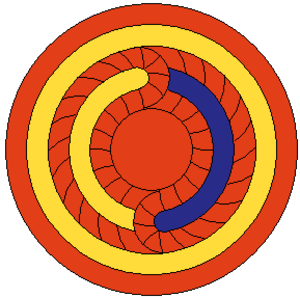
La Legio XI Claudia Pia Fidelis était une légion de l’armée romaine, levée par Jules César en 58 av. J.-C. en même temps que la Legio XII Fulmnata en vue de sa campagne contre les Helvètes. Dissoute en 45 av. J.-C., elle fut reconstituée en 42 av. J.-C. par Octave dans le cadre de la guerre civile entre les membres du triumvirat. Elle porta alors le nom de Legio XI Actiaca; son surnom de Claudia Pia Fidelis lui fut donné sous l’empereur Claude alors qu’elle était stationnée à Burnum en remerciement pour avoir mis un terme à la tentative d’usurpation du gouverneur de Dalmatie, Scribonius.
La légion I Italica fut une légion romaine ayant existé de 66/67 apr. J.-C. jusqu’au Vᵉ siècle. Créée par l’empereur Néron, elle fut d’abord stationnée en Gaule à la suite du soulèvement Caius Julius Vindex; elle fut par la suite envoyée en Germanie où elle fut la première à proclamer Vitellius empereur. Sous Vespasien, elle fut redirigée vers Novae en Mésie qui demeura jusqu’à la fin son quartier général.